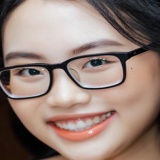
ca sĩ Phương Mỹ Chi